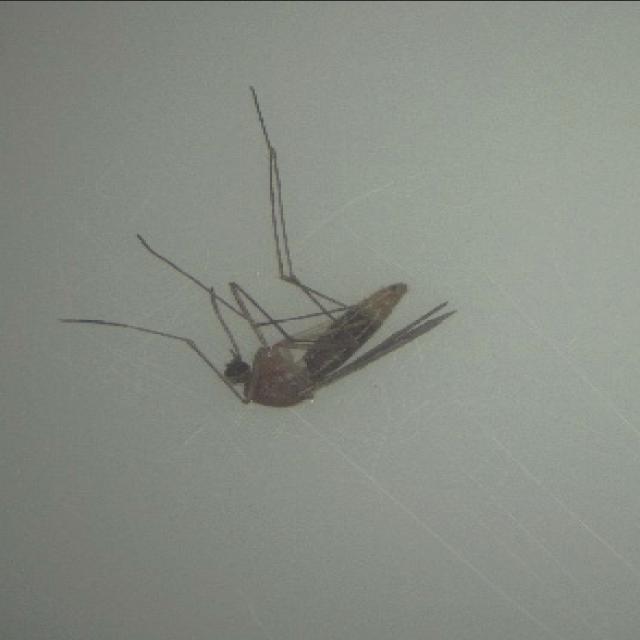
Species: culex_pipiens